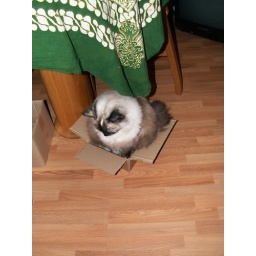
Big cat in a small box